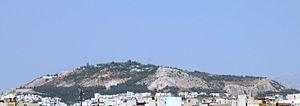
La Tourkovoúnia, ou Lykovounia, appelée dans l'antiquité Anchesme est une colline de l'Attique en Grèce.